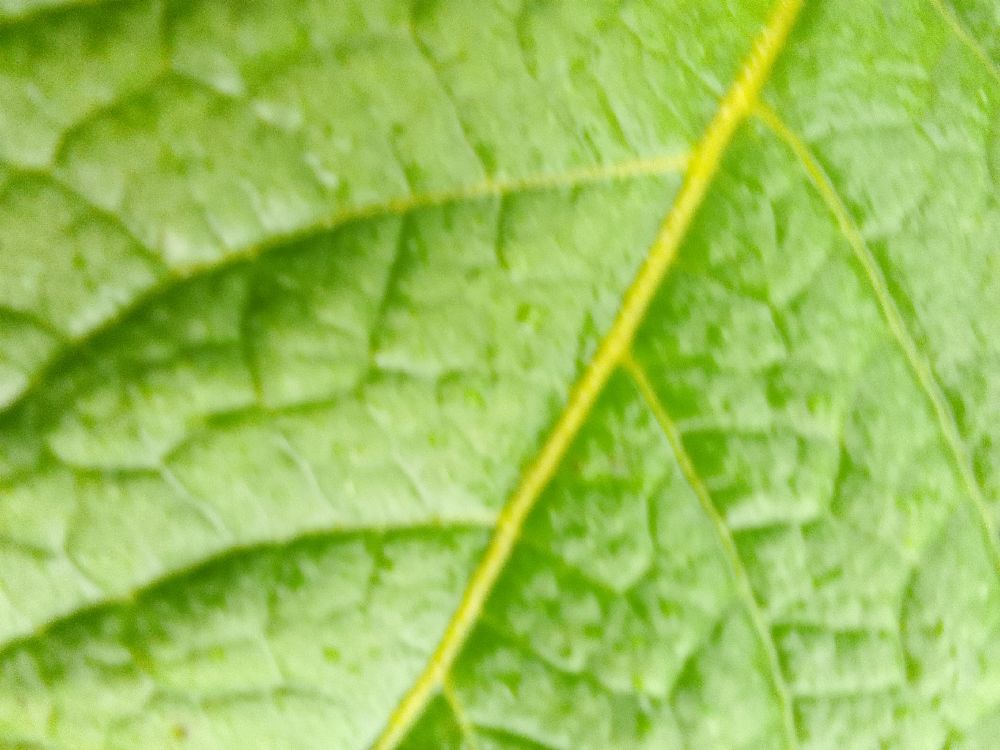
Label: Healthy